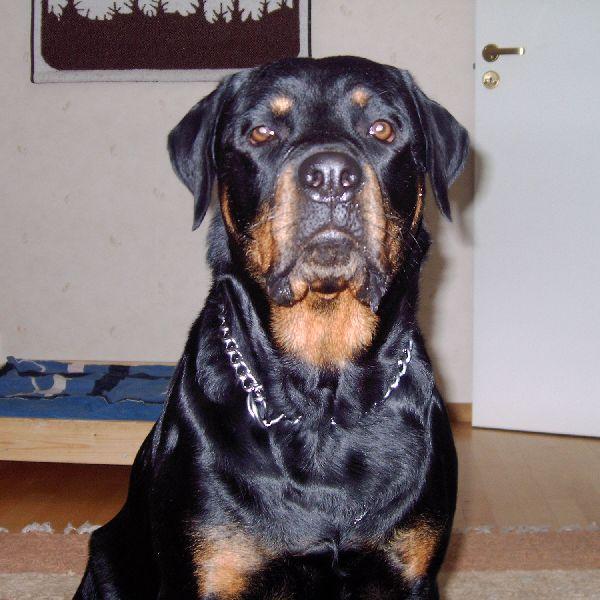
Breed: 224-n000060-Rottweiler